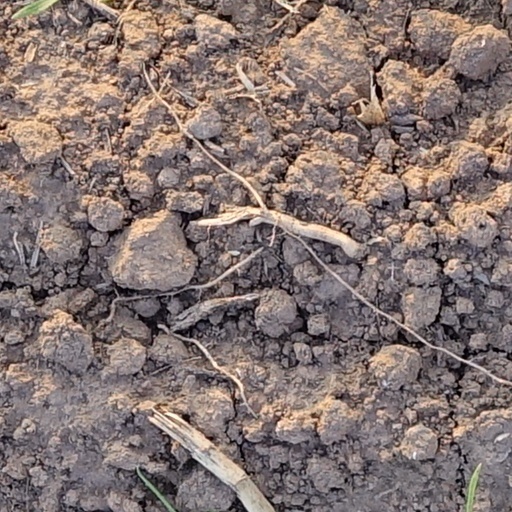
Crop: wheat